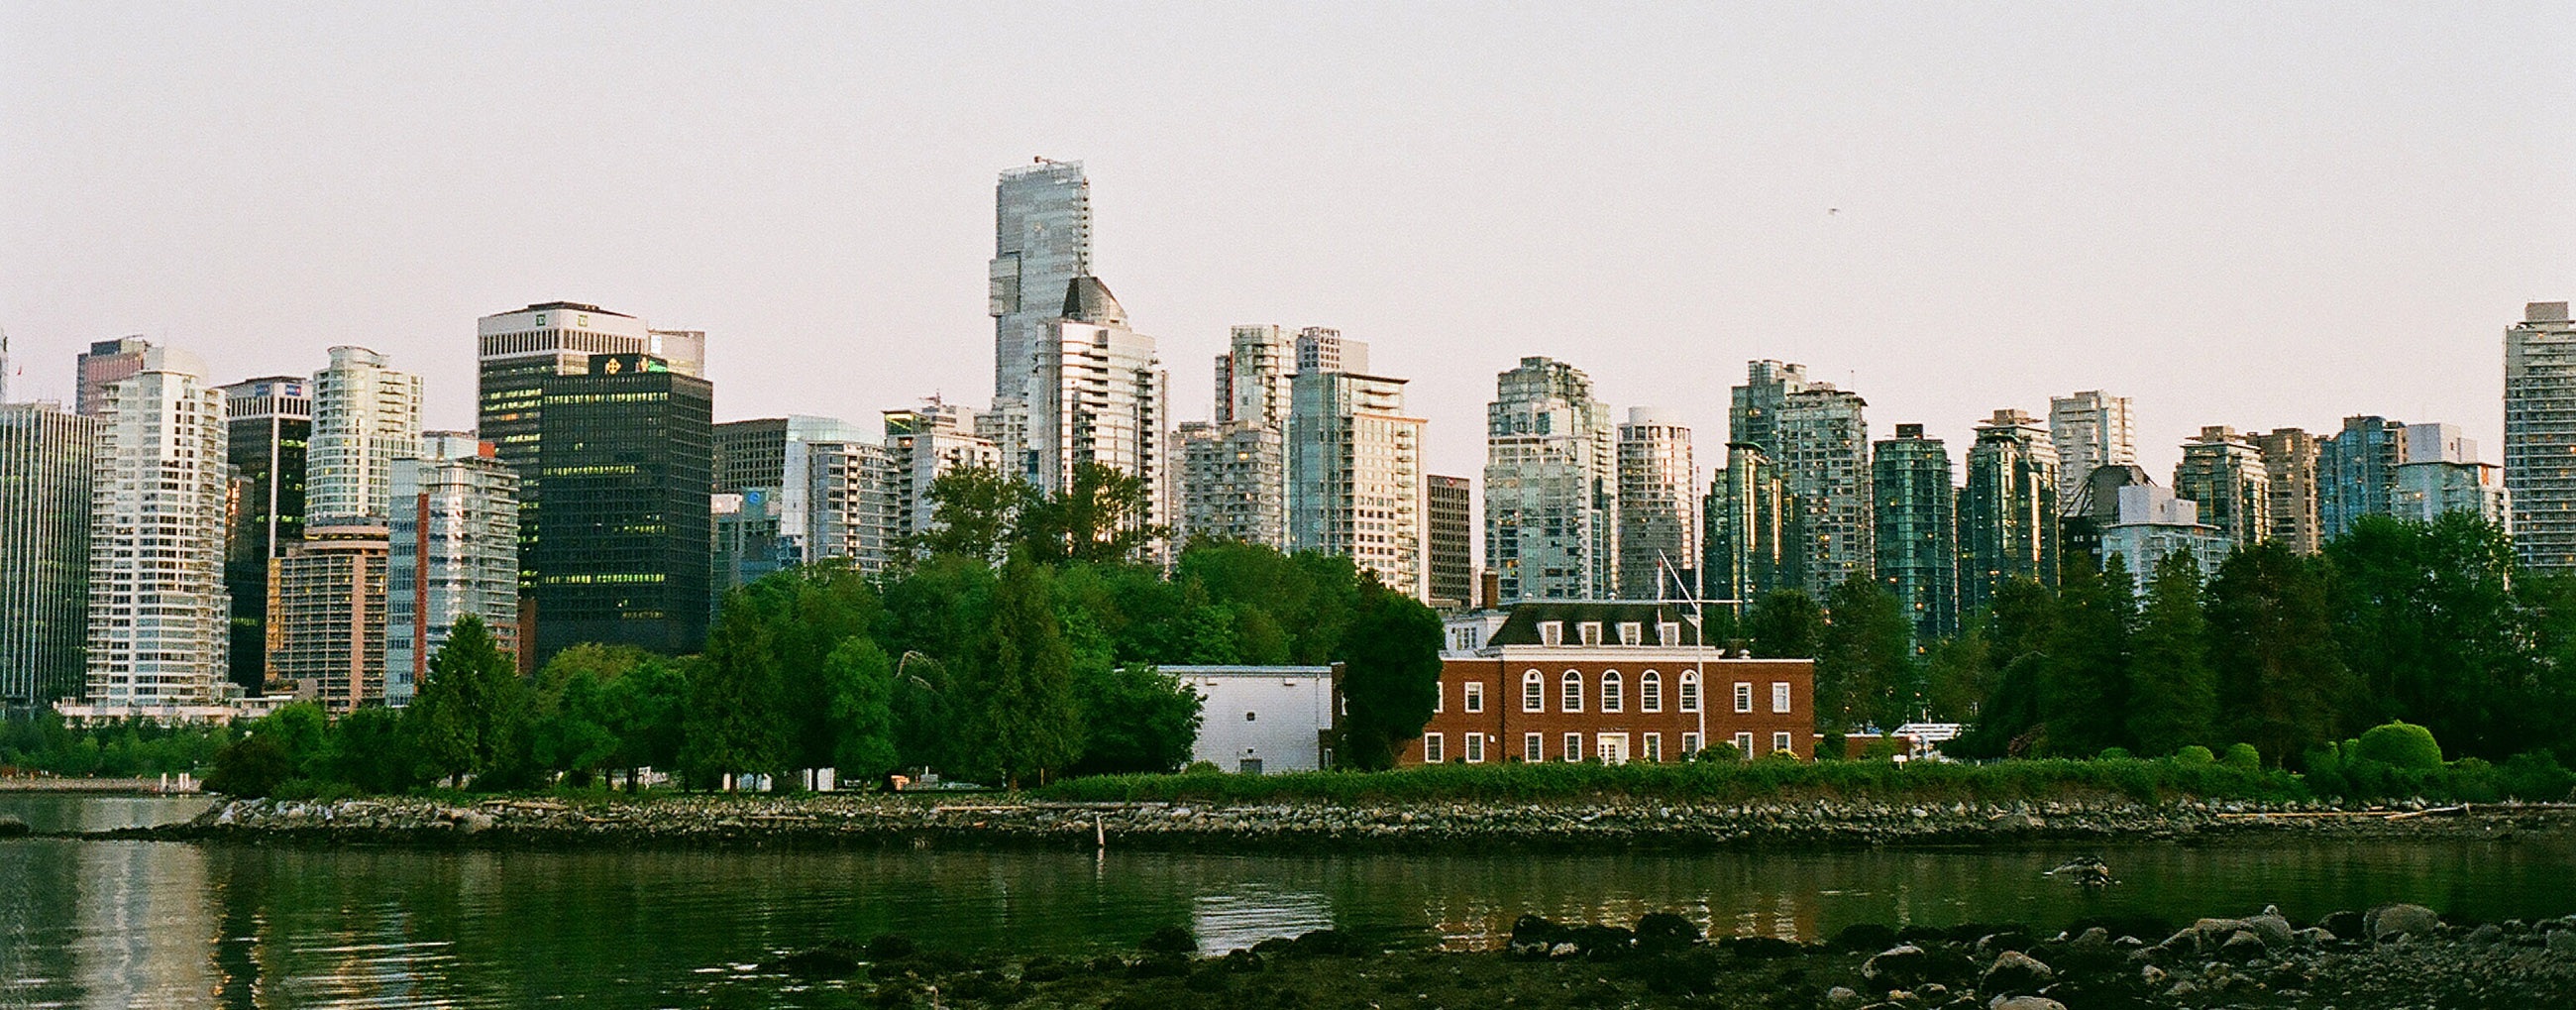
water, horizon, skyline, view, city, skyscraper, urban, cityscape, panorama, downtown, reflection, tower, scenic, vancouver, landmark, tower block, canada, metropolis, neighbourhood, british columbia, urban area, residential area, geographical feature, human settlement, metropolitan area